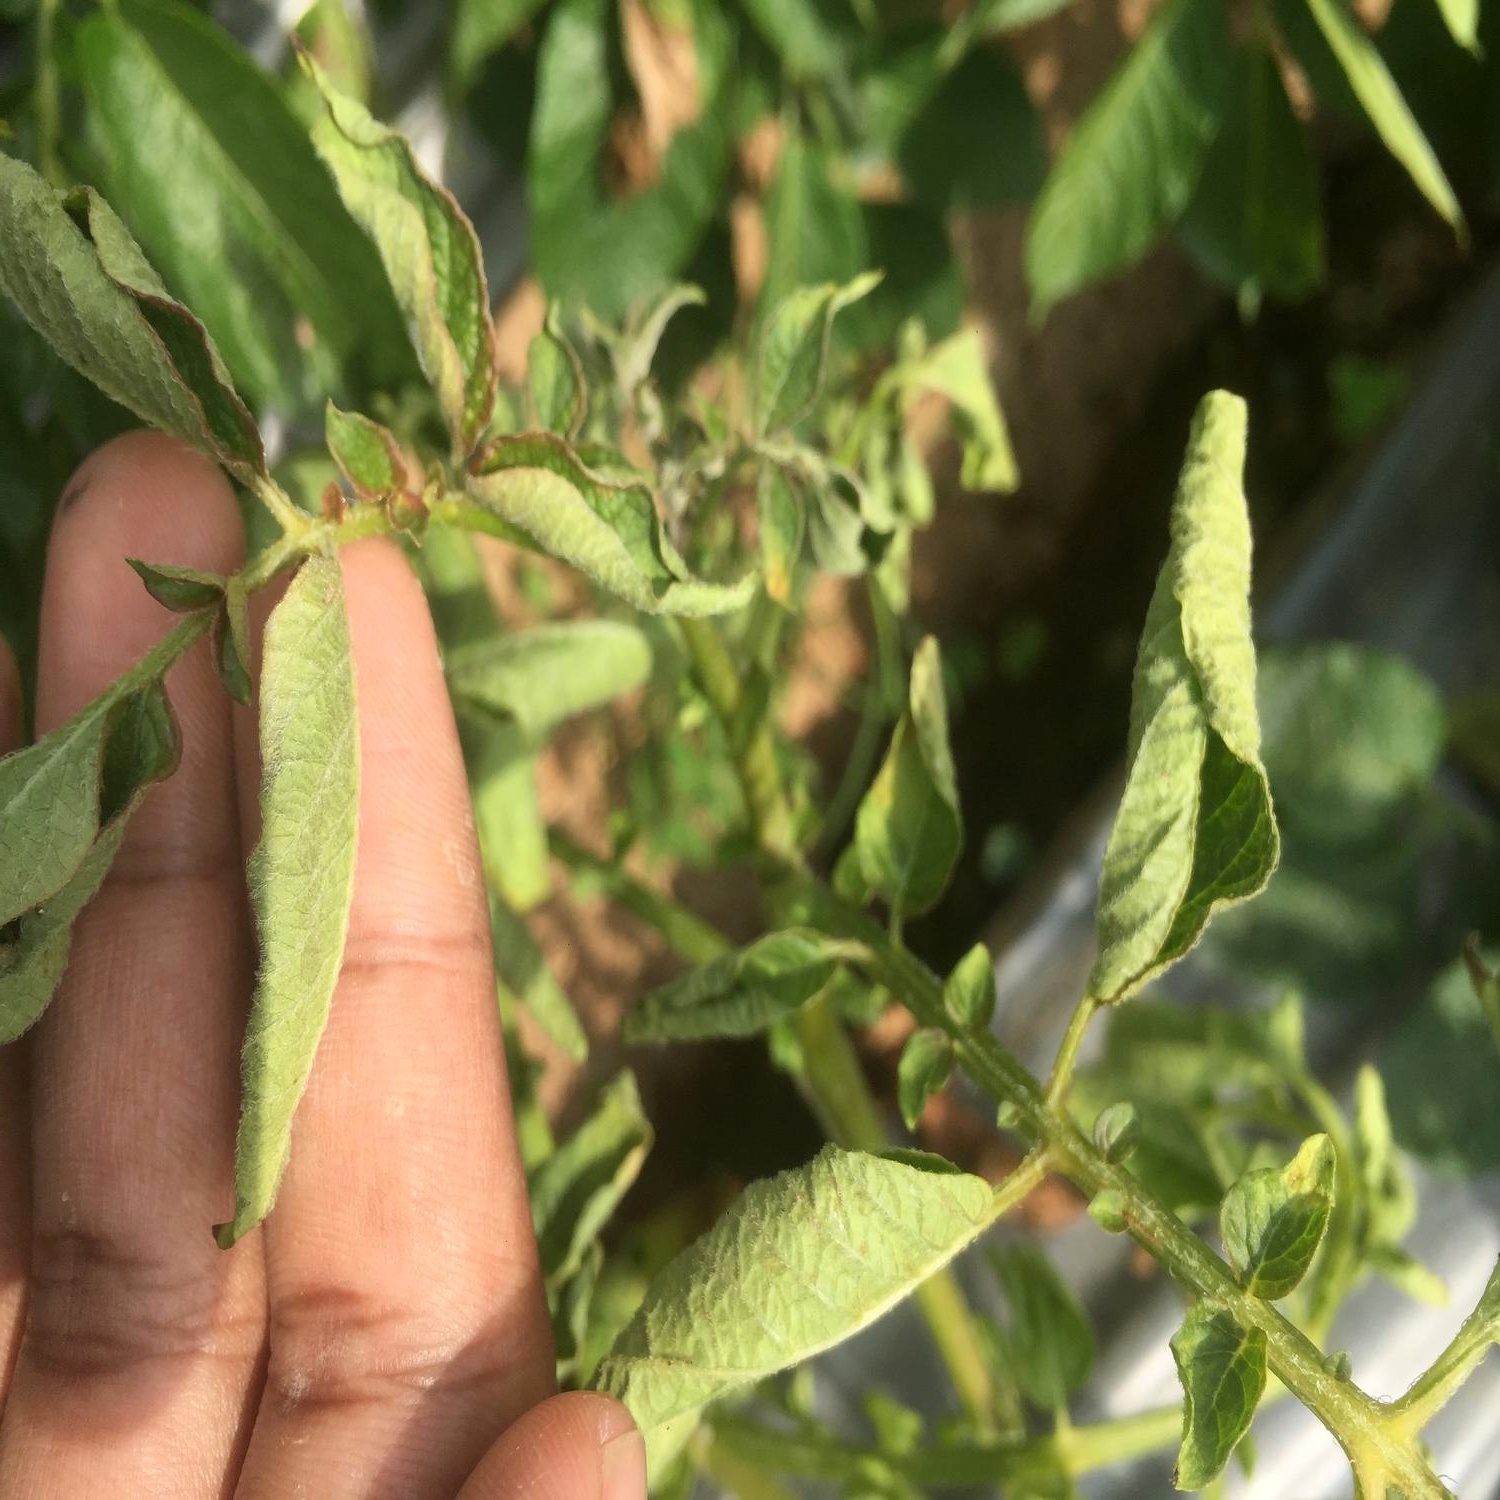
Etiqueta: Pudricion_Parda